Case départ

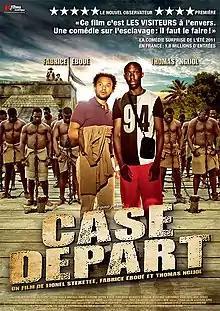

Case départ ("Tee box") is a 2011 French comedy film directed by Lionel Steketee, Fabrice Eboué and Thomas N'Gijol.